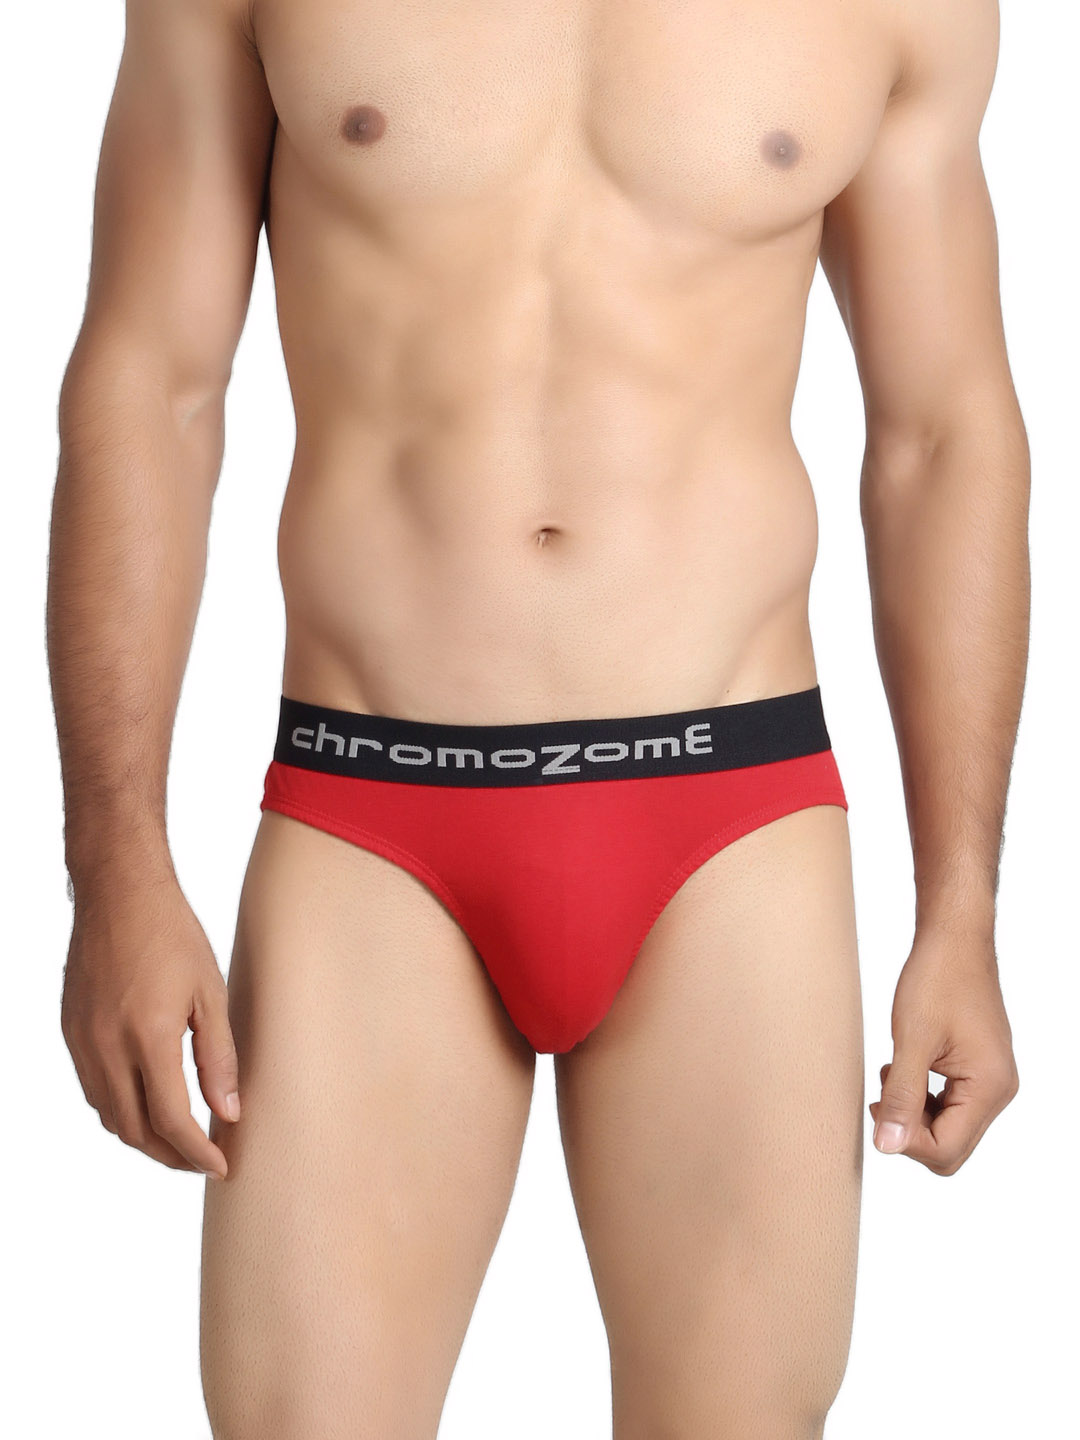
Chromozome Men Red Briefs
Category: Apparel / Innerwear / Briefs
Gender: Men
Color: Red
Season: Winter 2016
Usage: Casual